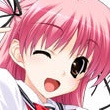
Portrait style: Anime Portrait